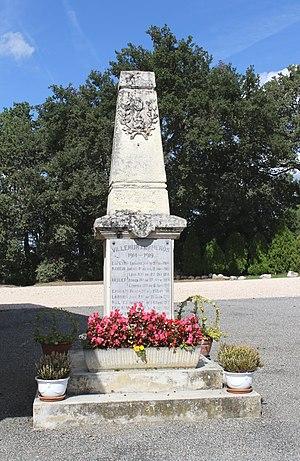
Monument aux morts de Villemur (Hautes-Pyrénées)
Villemur est une commune française située dans le département des Hautes-Pyrénées, en région Occitanie.